Warialda

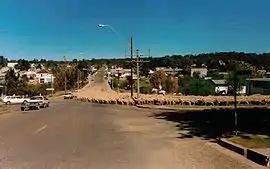
Drovers taking sheep through Warialda

Warialda is a town in the North West Slopes region of New South Wales, Australia, in Gwydir Shire. It is situated on the banks of Warialda Creek. At the , Warialda had a population of 1,120.